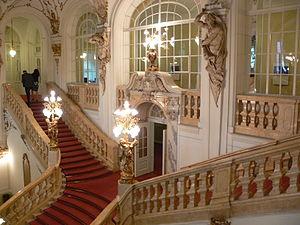
L'Opéra de Graz Graz est un ensemble architectural de style néo-baroque qui se trouve dans le centre de Graz. C'est un opéra qui fut construit en 1899 selon les plans du Büro Fellner & Helmer en tant que théâtre à l'italienne. C'est le second plus grand opéra d'Autriche, après l'opéra d'État de Vienne.